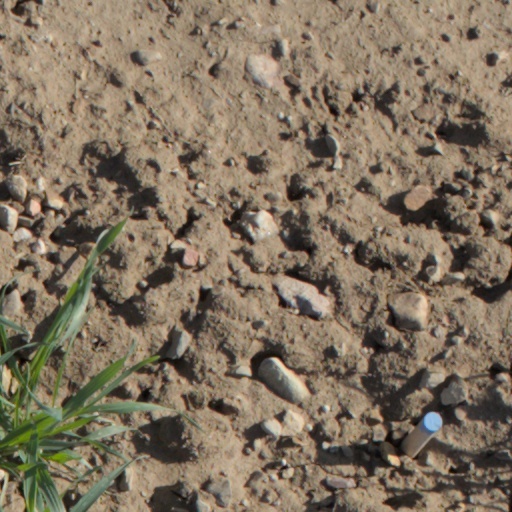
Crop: wheat